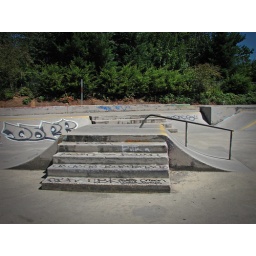
5 stair box in the big bowl with rail, a water works park central vancouver